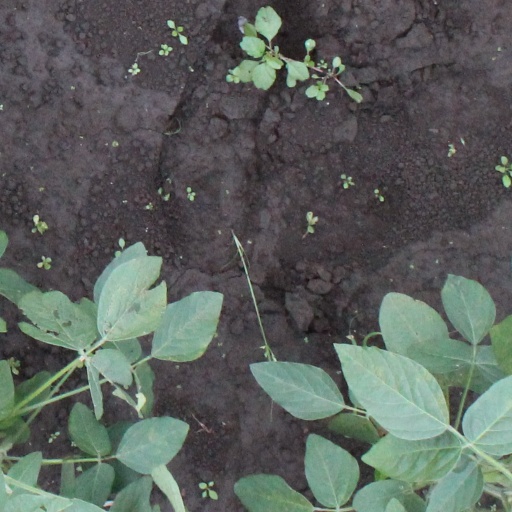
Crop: soybean